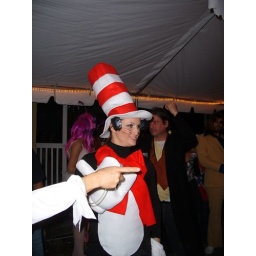
cat in the hat